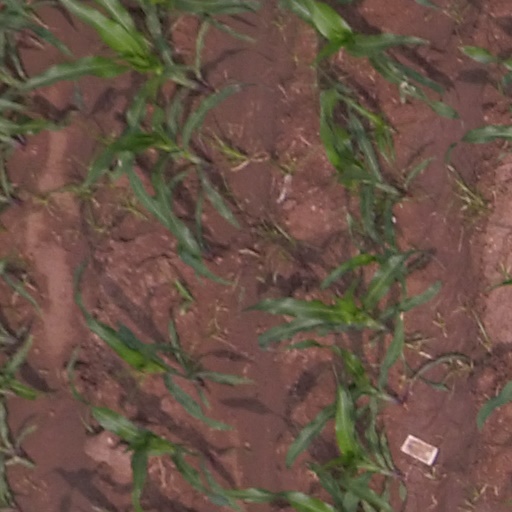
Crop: maize; corn